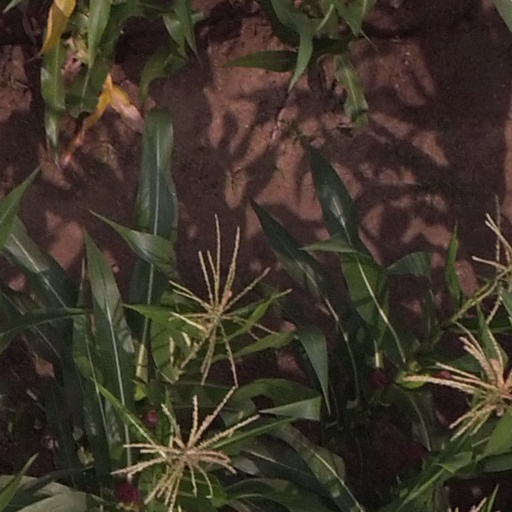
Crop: maize; corn